Empire of Brazil

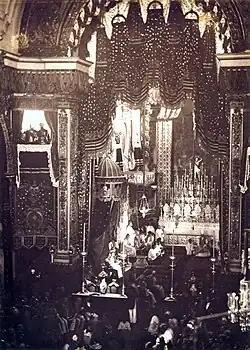
Looking down upon an assembly in a large, vaulted cathedral with a figure sitting on a large, canopied throne to the left of an altar

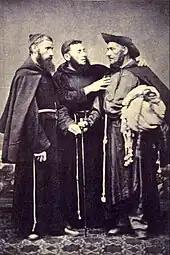
A photograph showing 3 standing men wearing religious habits

In 1823, a year after independence, slaves made up 29% of the population of Brazil, a figure which fell throughout the lifetime of the Empire: from 24% in 1854, to 15.2% in 1872, and finally to less than 5% in 1887—the year before slavery was completely abolished. Slaves were mostly adult males from southwestern Africa. Slaves brought to Brazil differed ethnically, religiously and linguistically, each identifying primarily with his or her own nation of origin, rather than by a shared African ethnicity. Some of the slaves brought to the Americas had been captured while fighting intertribal wars in Africa and had then been sold to slave dealers.